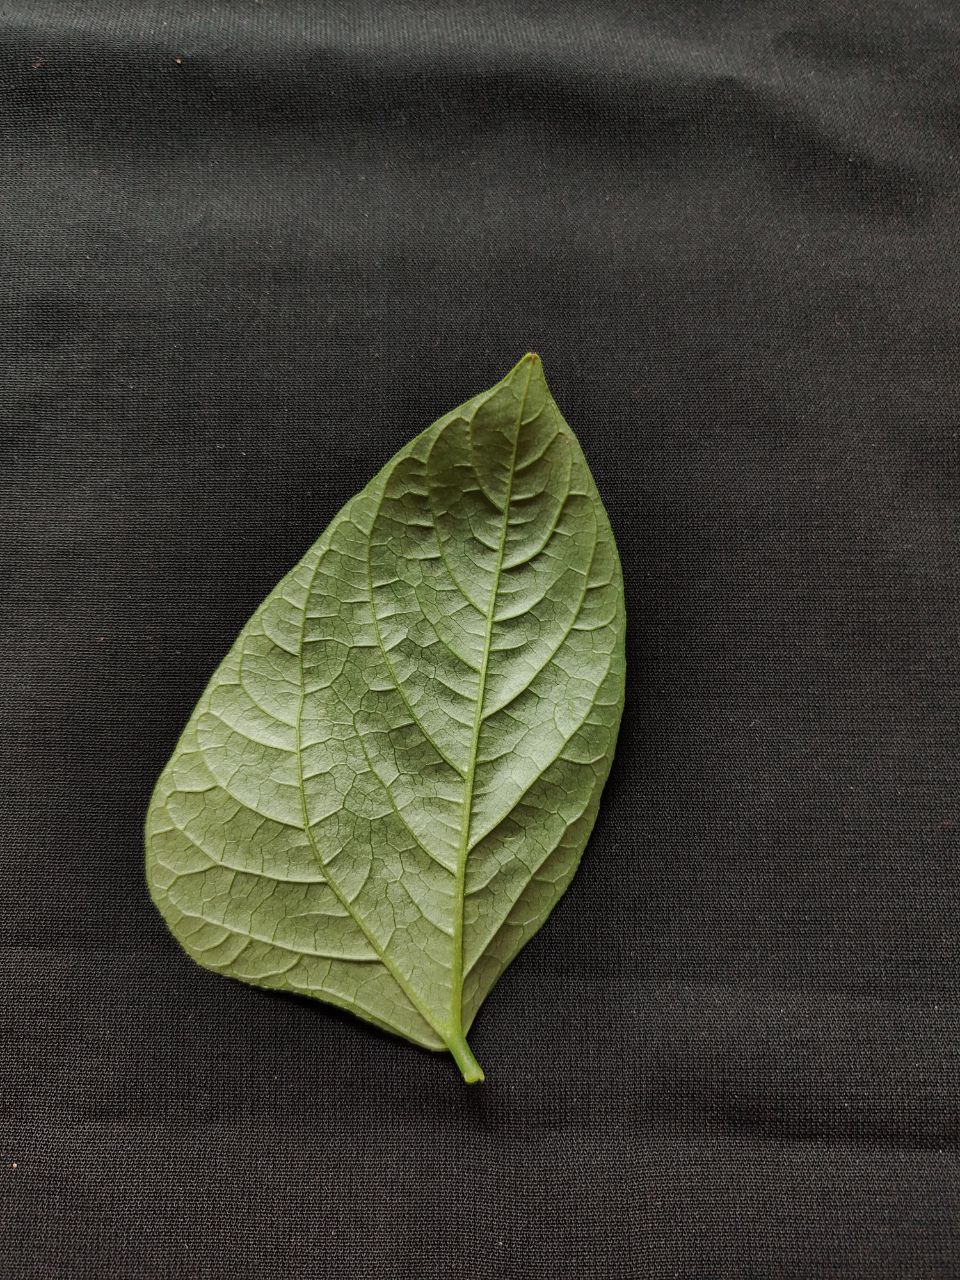
Crop: cowpea
Leaf condition: Fresh Leaf